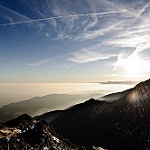
Label: mountain